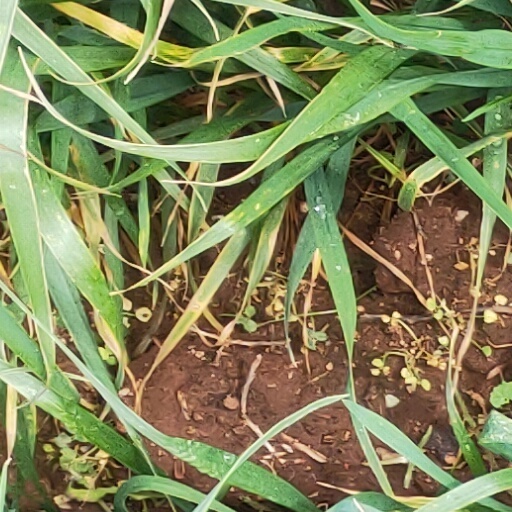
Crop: wheat